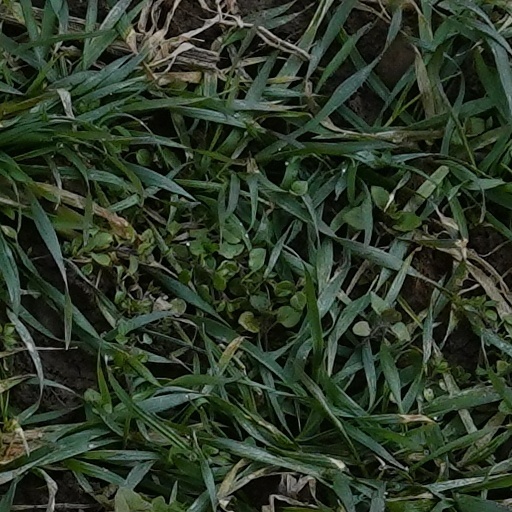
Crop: wheat